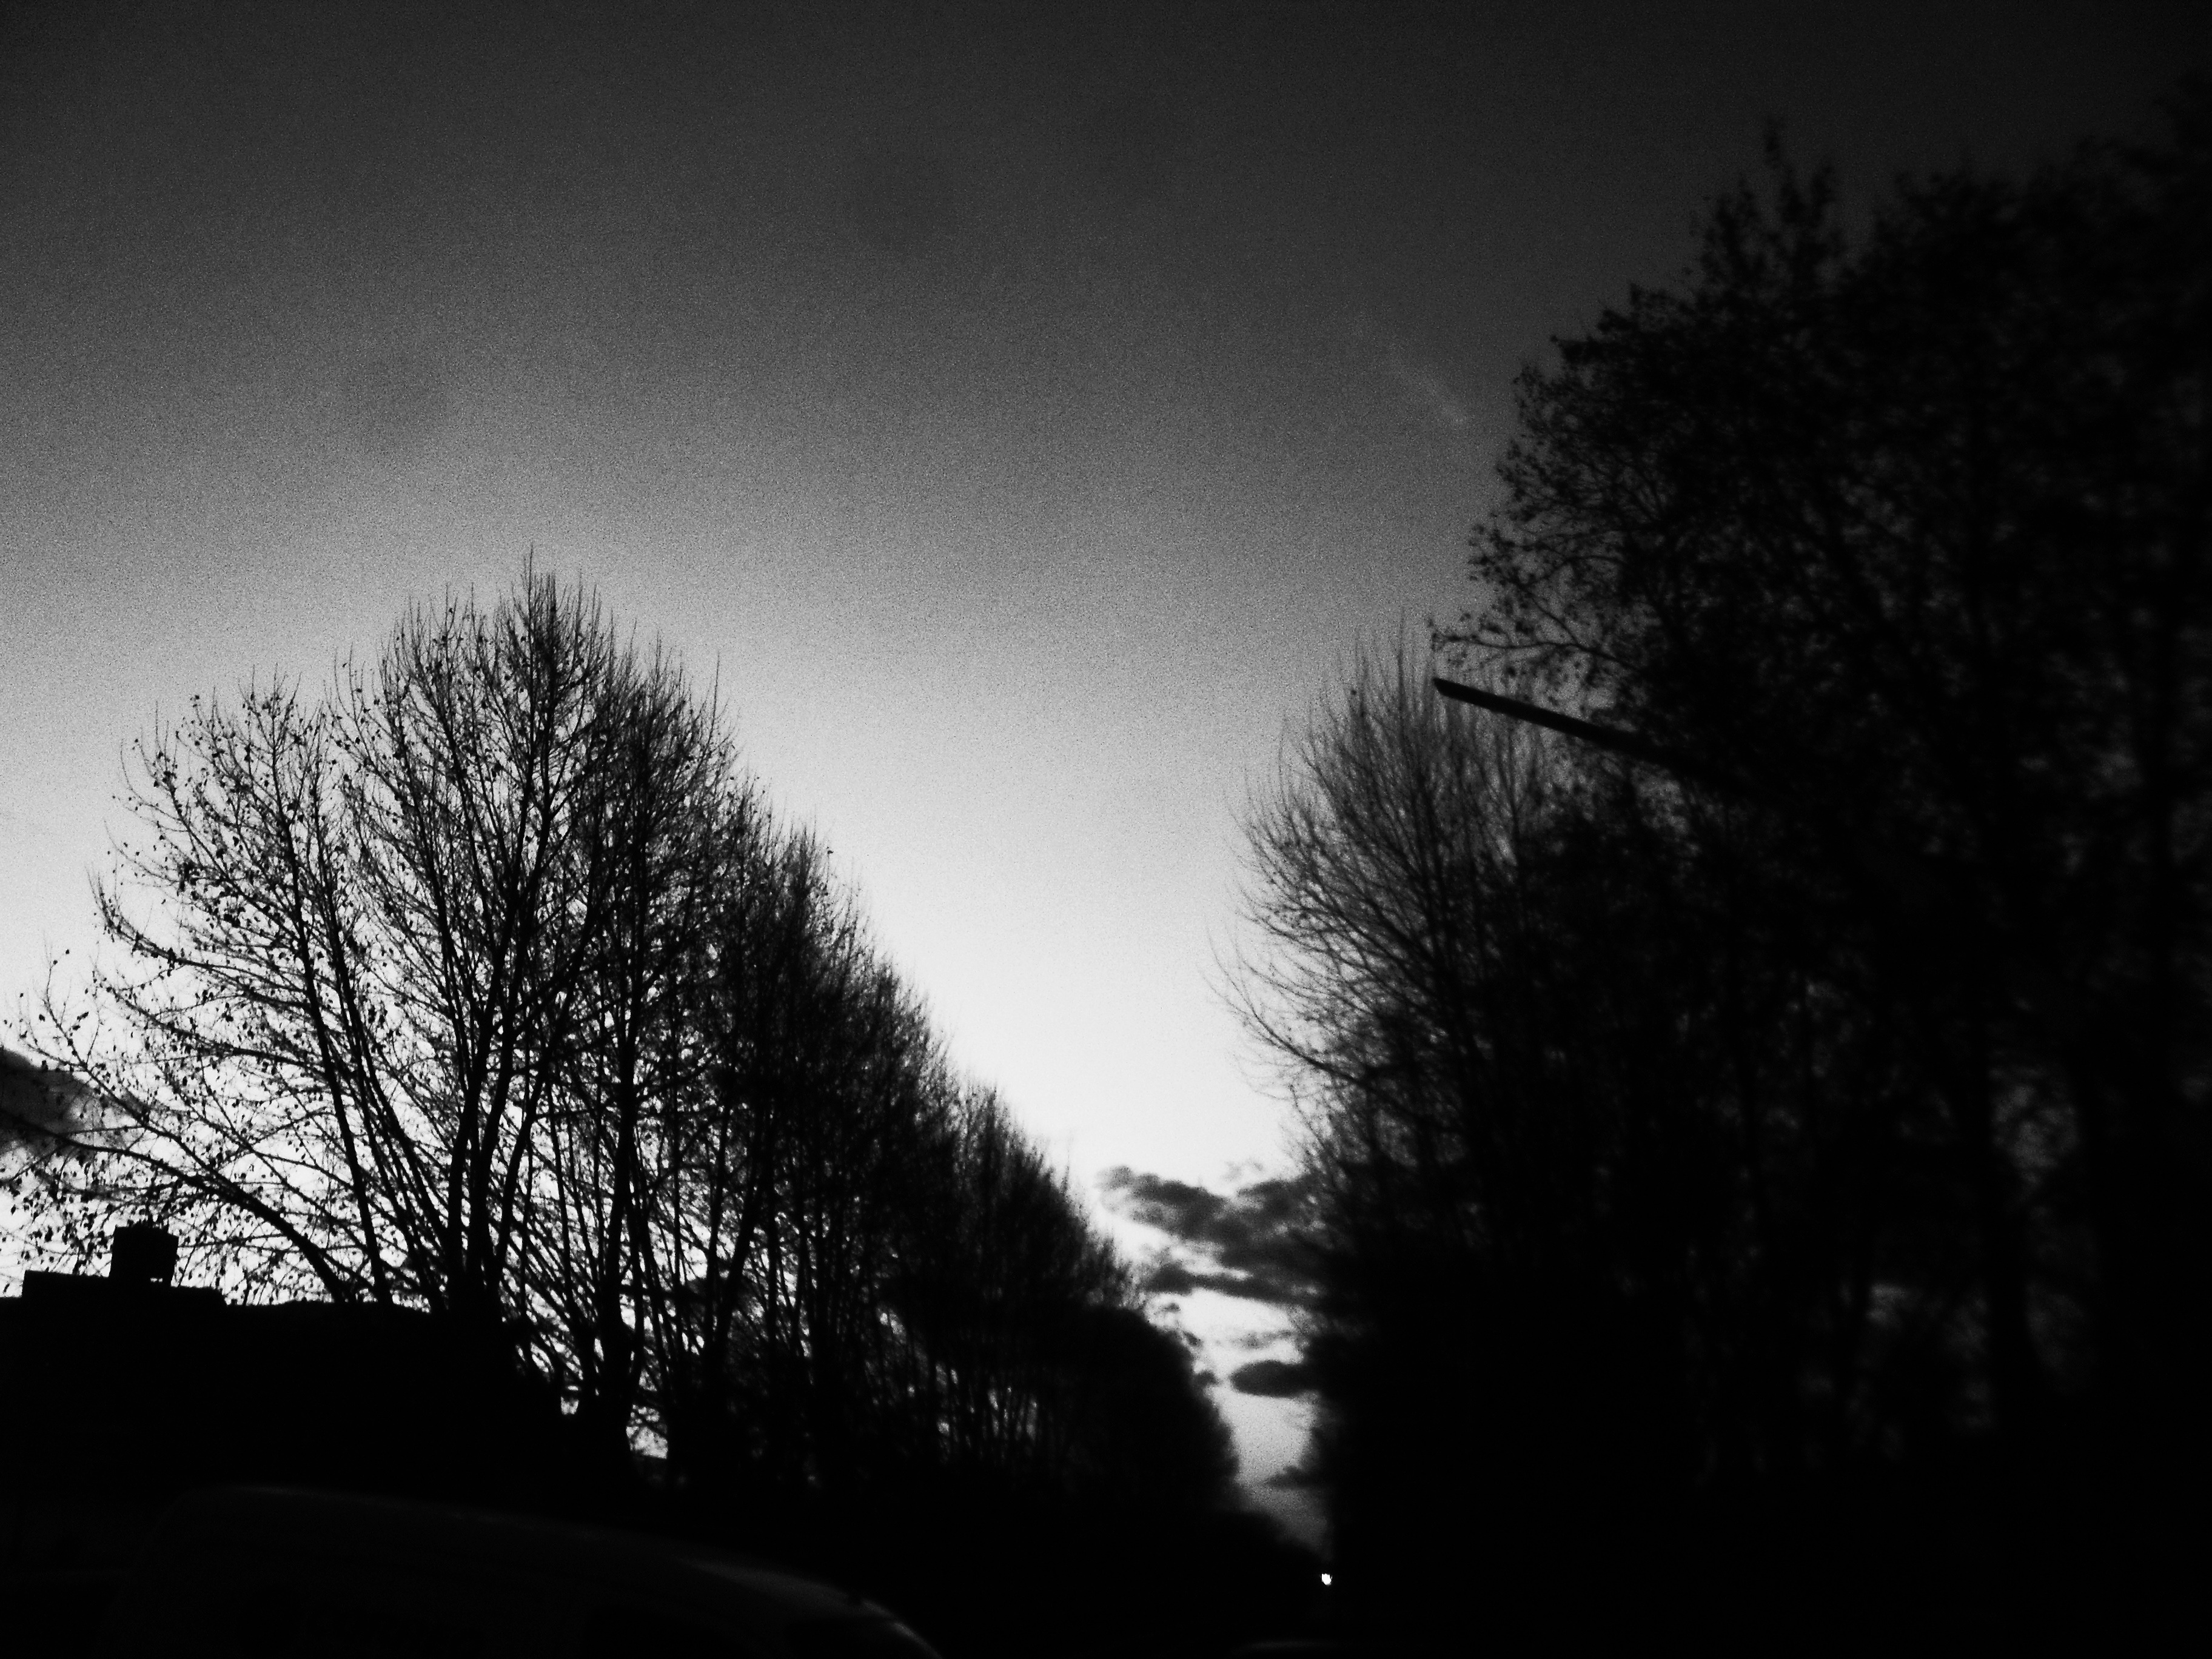
tree, nature, light, cloud, black and white, sky, night, sunlight, morning, dawn, atmosphere, dusk, evening, weather, darkness, black, monochrome, moonlight, monochrome photography, atmospheric phenomenon, woody plant